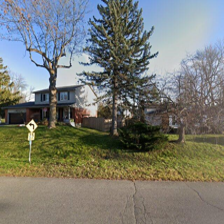
Label: streetView